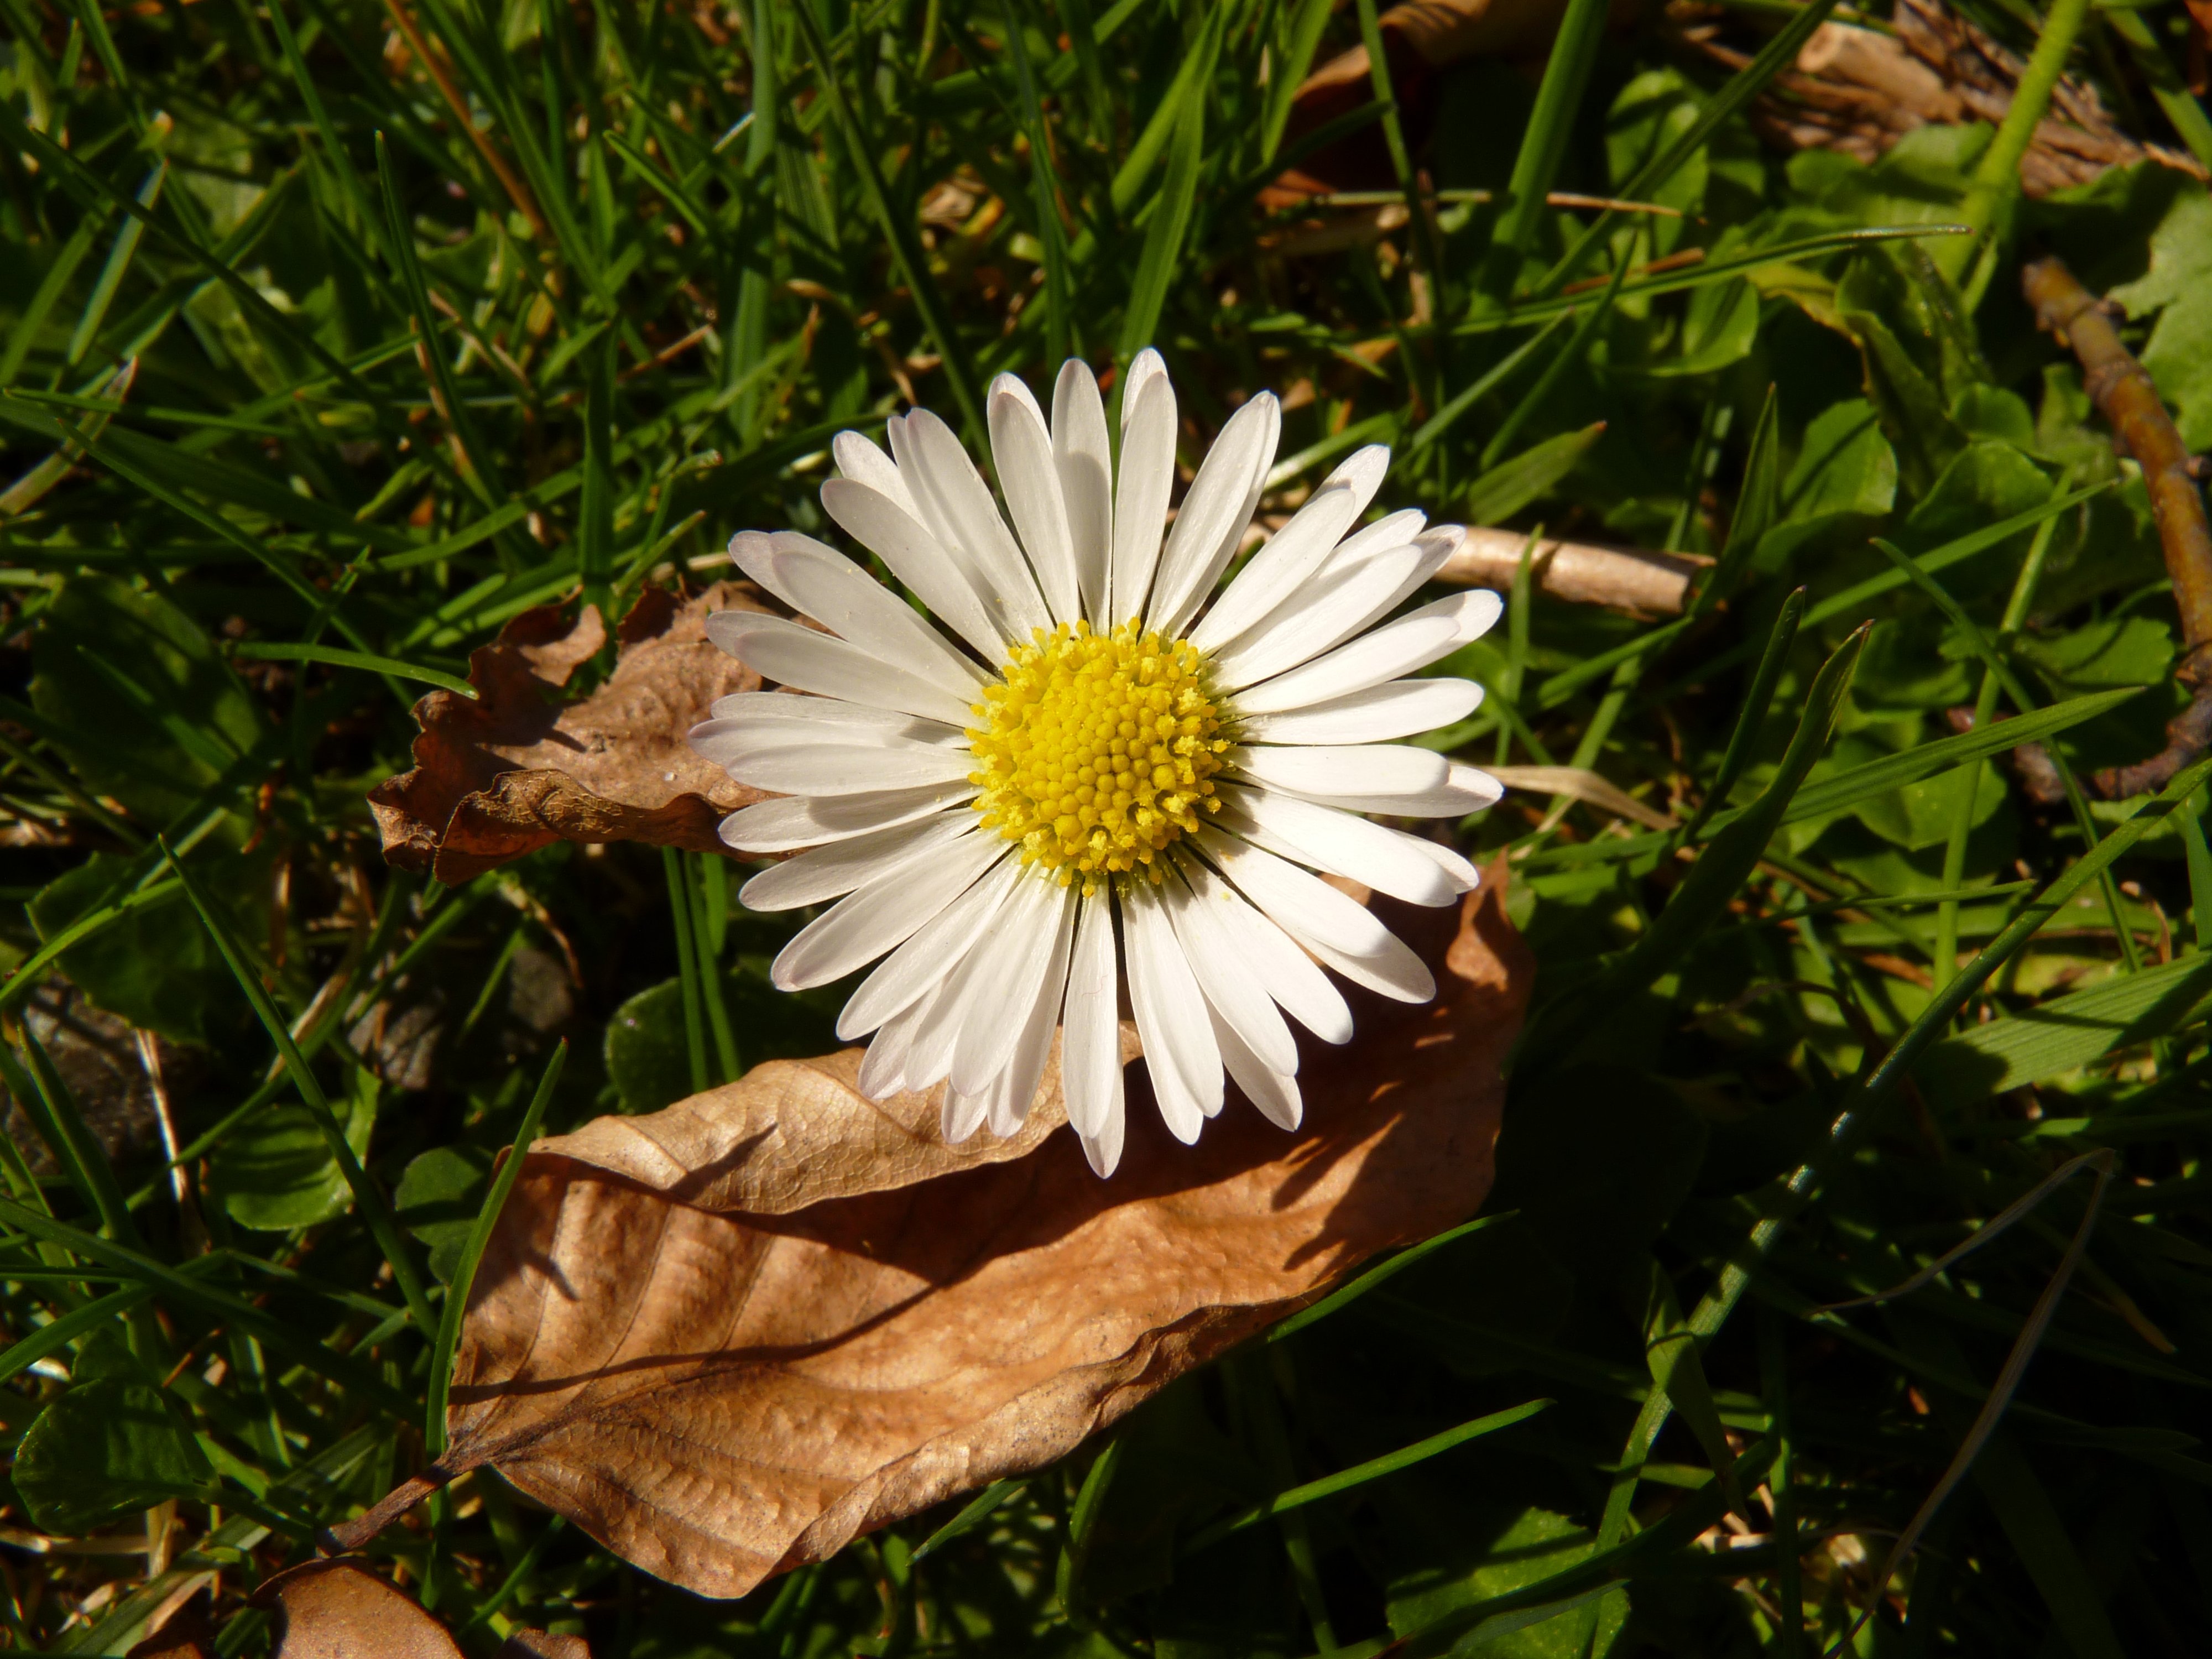
flower, nature, flora, plant, daisy, botany, grass, oxeye daisy, land plant, flowering plant, petal, daisy family, macro photography, leaf, wildflower, meadow, garden